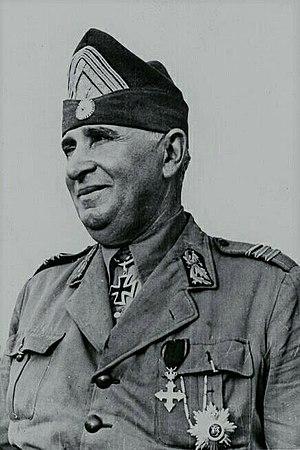
Voici la liste des titulaires étrangers de la croix de chevalier de la croix de fer, une des plus hautes décorations militaires allemandes de la Seconde Guerre mondiale.